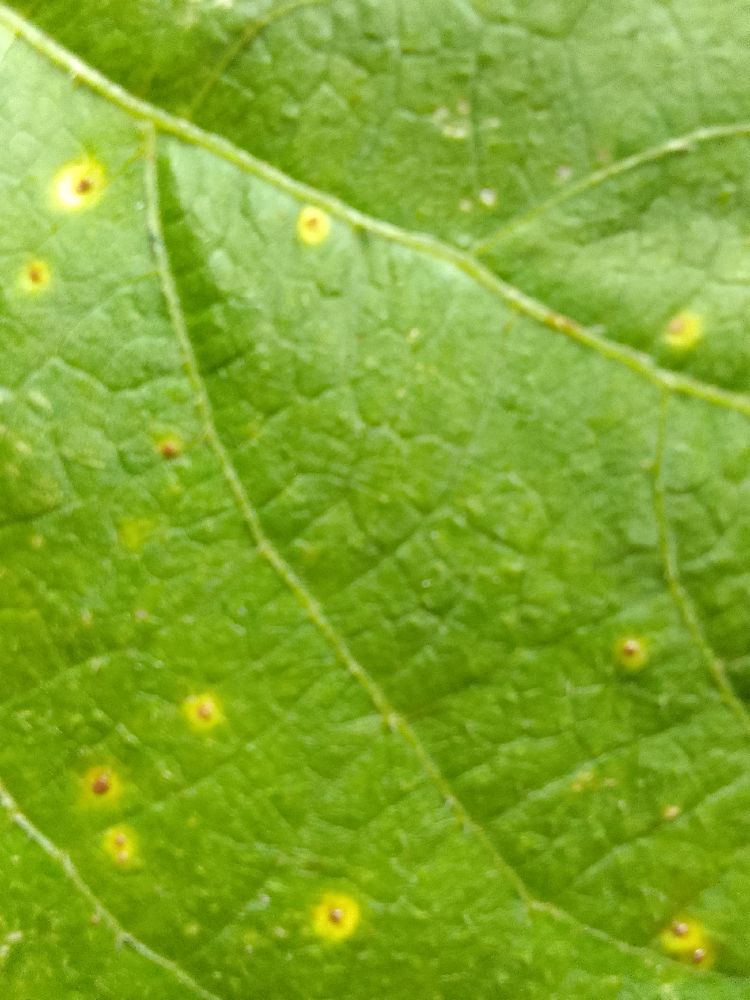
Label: rust